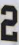
Number: 2